Farmers' Market Nutrition Program / Senior Farmers' Market Nutrition Program

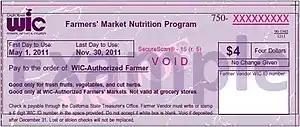
Sample California FMNP Coupon

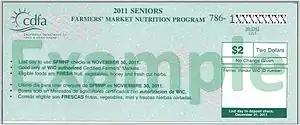
Sample California SFMNP Coupon

The Farmers' Market Nutrition Program (FMNP) is a federal assistance program in the United States associated with the Special Supplemental Nutrition Program for Women, Infants and Children (known as WIC) that provides fresh, unprepared, locally grown fruits and vegetables and nutrition education to WIC participants. Women, infants (over four months old) and children that have been certified to receive WIC program benefits or who are on a waiting list for WIC certification are eligible to participate in the FMNP.